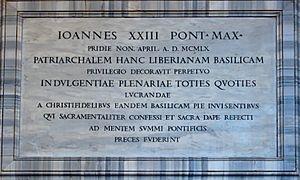
Indulgence édictée par le pape Jean XXIII, basilique Sainte-Marie-Majeure.
Dans l'Église catholique romaine, l’indulgence est la rémission totale ou partielle devant Dieu de la peine temporelle parfois nommée pénitence encourue en raison d'un péché déjà pardonné.